Kerguelen Arch

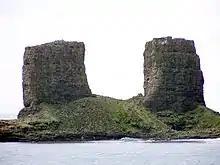
Twin pillars of the collapsed Kerguelen Arch, 2008.

The Kerguelen Arch is a former natural arch on the island of Grande Terre in the Kerguelen Islands of the French Southern and Antarctic Lands, an archipelago in the southern Indian Ocean. Although the arch collapsed sometime between 1908 and 1913, the remaining pillars can be found on the littoral zone of the cape between Baie de l'Oiseau and Baie de la Dauphine, north of the Loranchet Peninsula. It is one of the best-known structures of the area, and its twin pillars are depicted on numerous postage stamps of the TAAF.